Jean-Auguste-Dominique Ingres

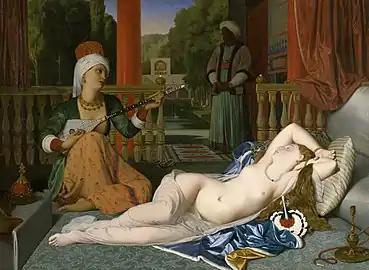
"Odalisque with Slave" (1842), oil on canvas, 76 x 105 cm, Walters Art Gallery, Baltimore

The second painting he sent, in 1840, was "The Illness of Antiochus" (1840; also known as "Aniochus and Stratonice") a history painting on a theme of love and sacrifice, a theme once painted by David in 1800, when Ingres was in his studio. It was commissioned by the Duc d'Orleans, the son of King Louis Philippe I), and had very elaborate architectural background designed by one of the Academy students, Victor Baltard, the future architect of the Paris market Les Halles. The central figure was an ethereal woman in white, whose contemplative pose with her hand on her chin recurs in some of Ingres's female portraits.